Wu Jin

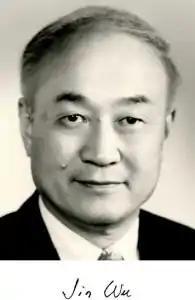

Wu Jin (9 April 1934 – 14 January 2008) was a Taiwanese engineer, educator, and politician who served as Minister for Education between 1996 and 1998 under president Lee Teng-hui.